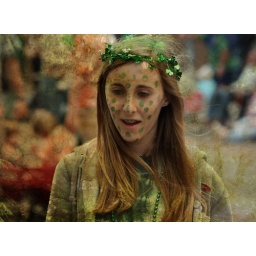
could definately see this girl frolicking around in the forest